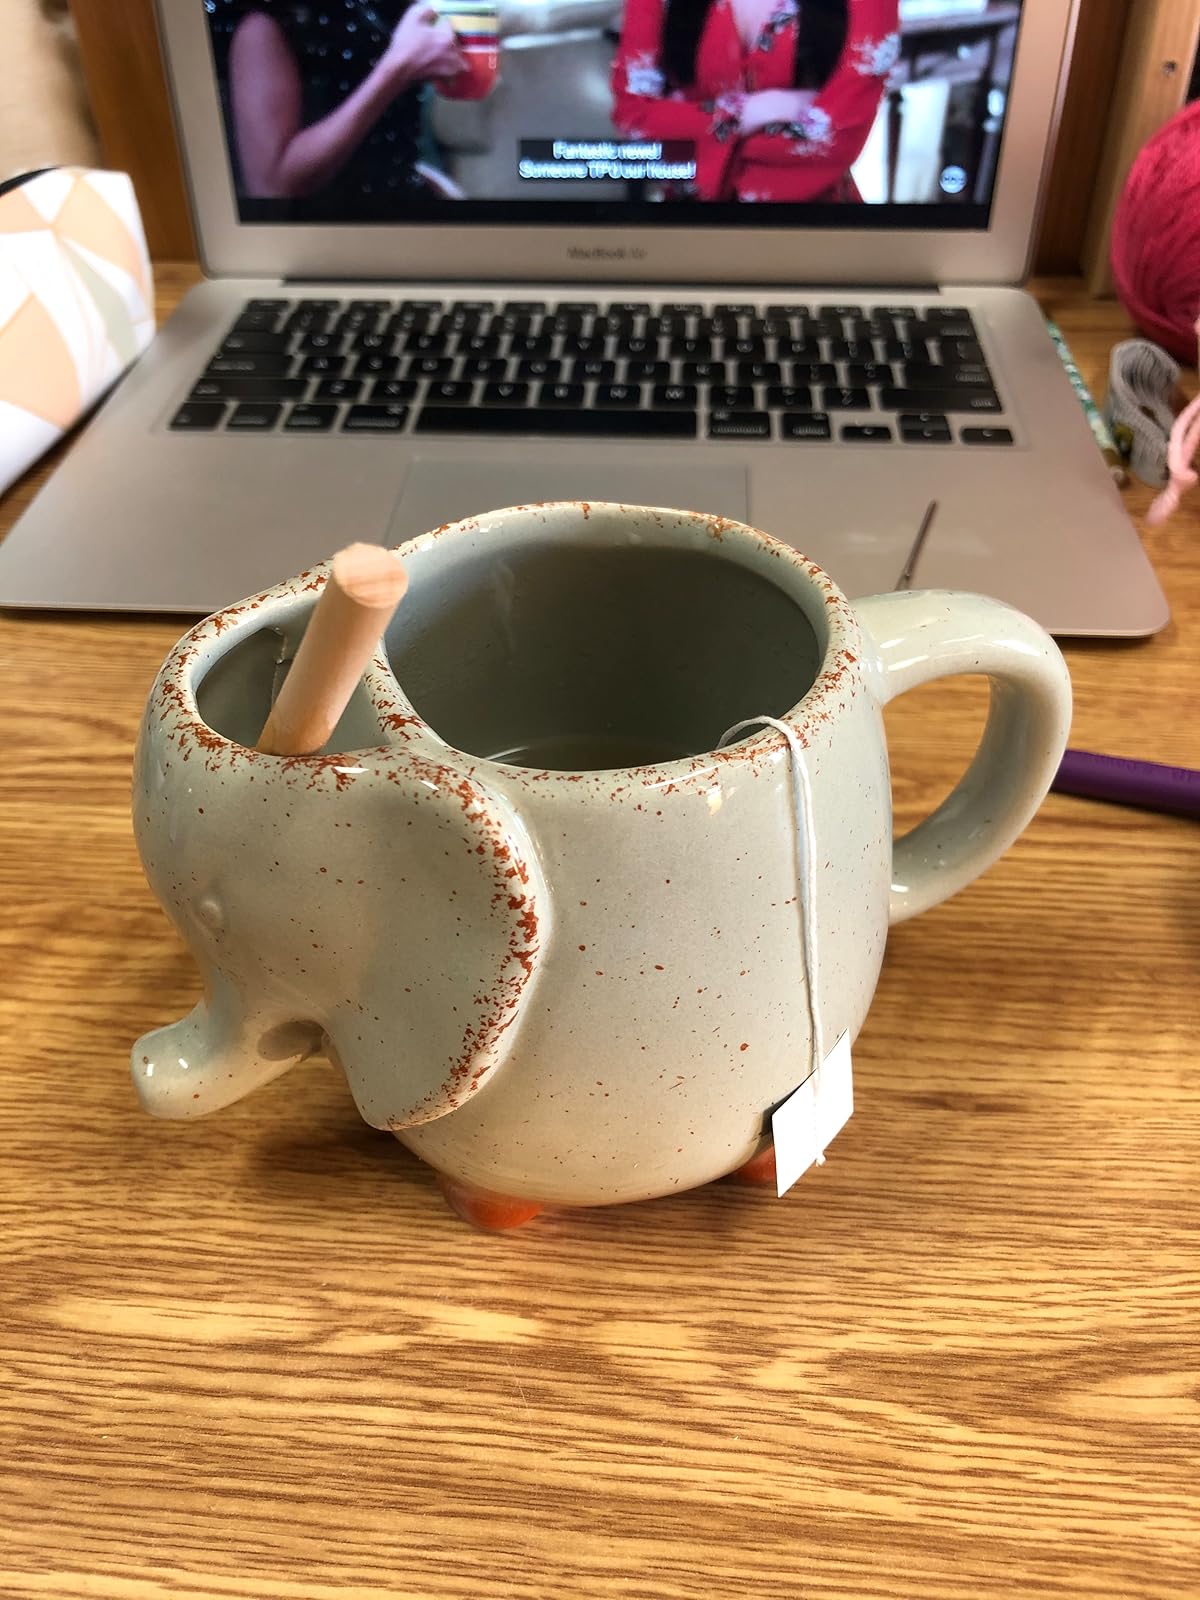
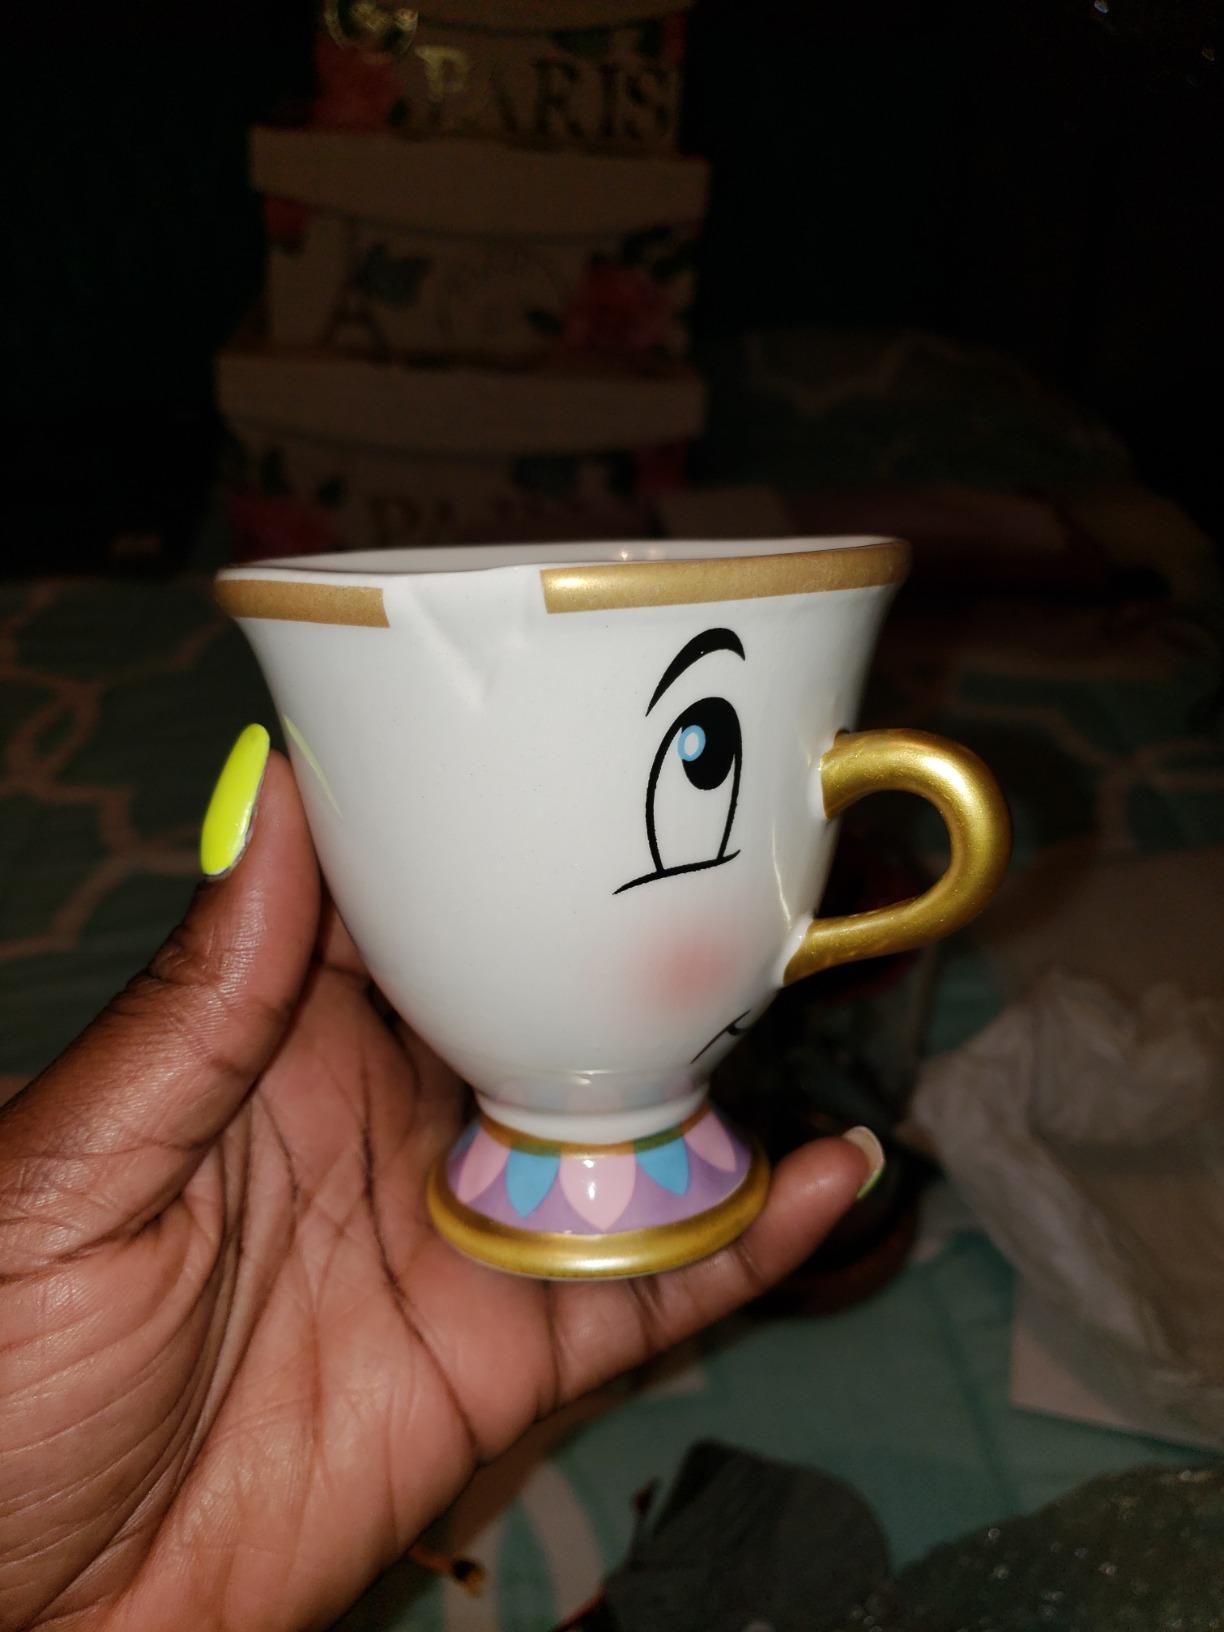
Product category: items_mug
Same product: no